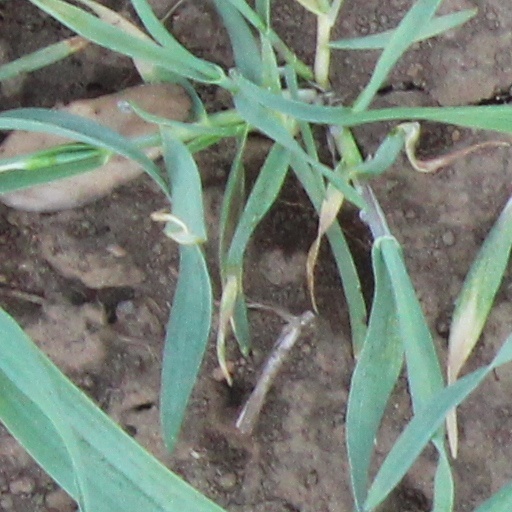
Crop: wheat